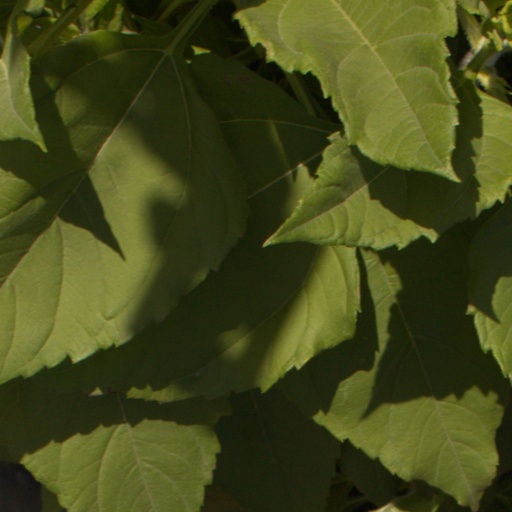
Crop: Jerusalem artichoke